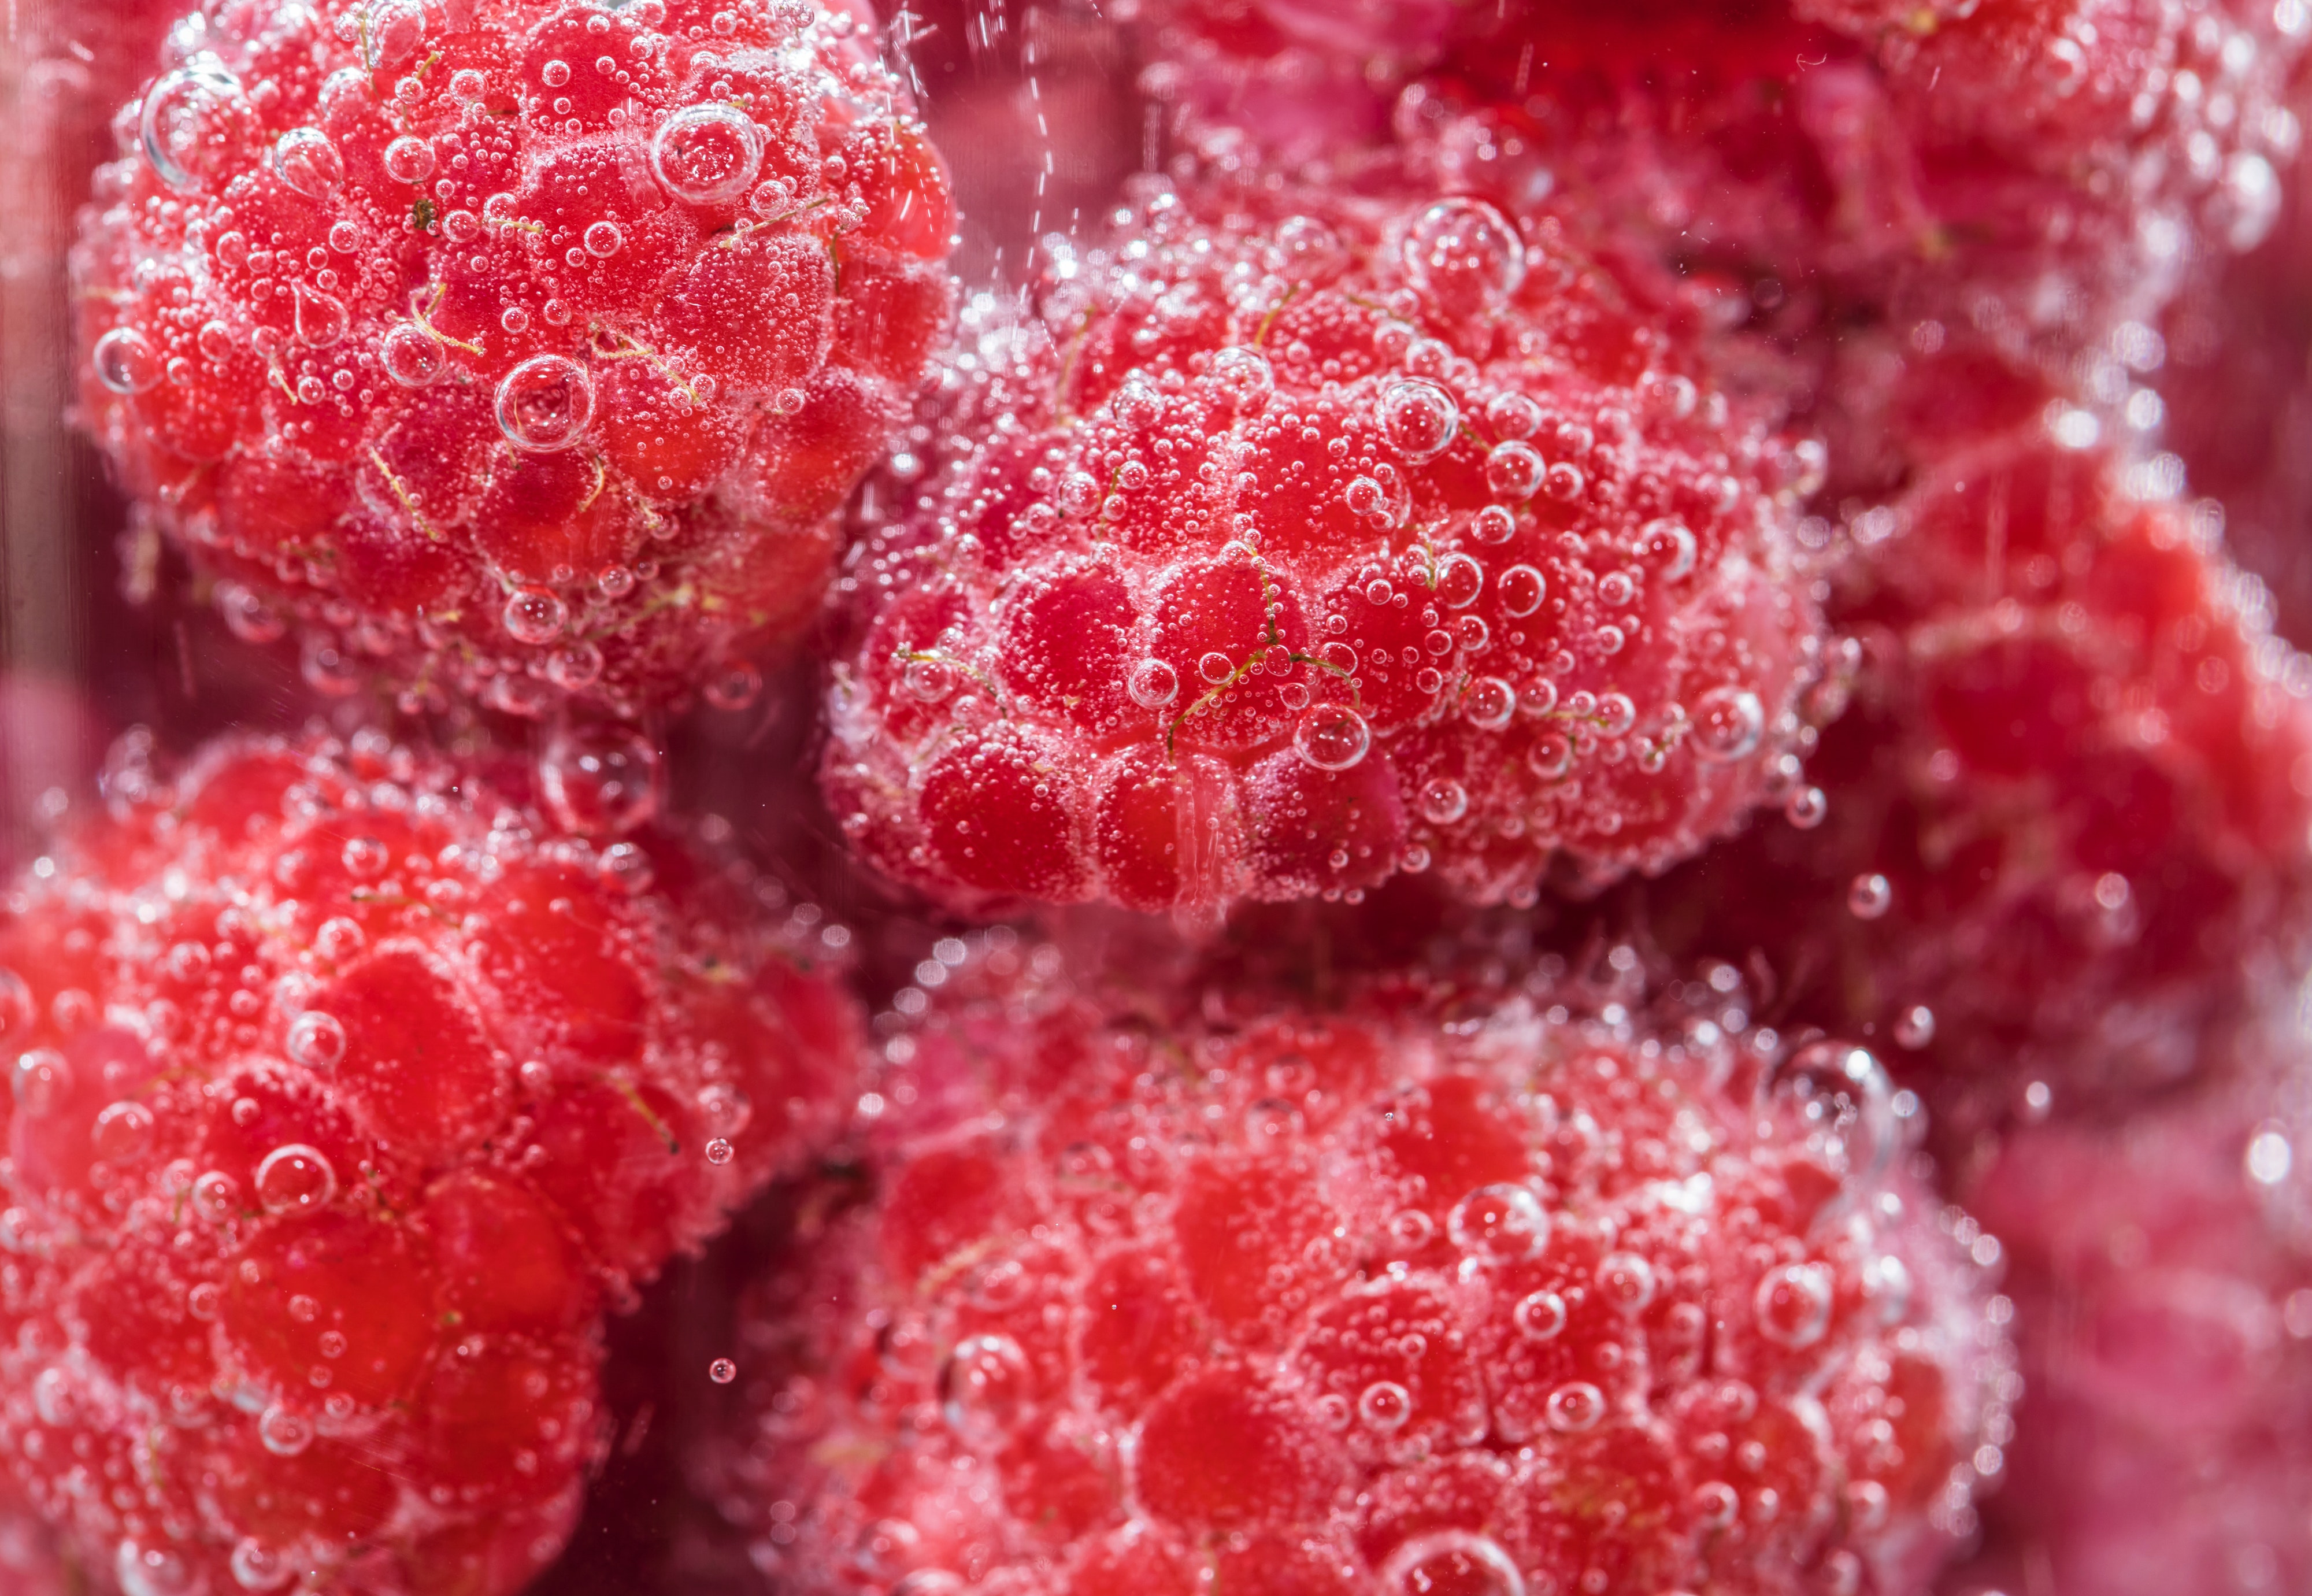
berry, red, food, natural foods, fruit, raspberry, frutti di bosco, close up, sweetness, plant, seedless fruit, strawberry, gumdrop, wine raspberry, Superfruit, strawberries, macro photography, produce, accessory fruit, rubus